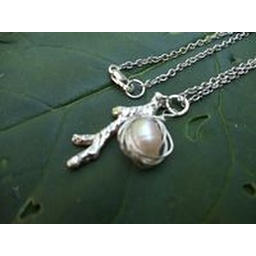
Silver coral branch pendant and pink freshwater pearl in handmade silver nest